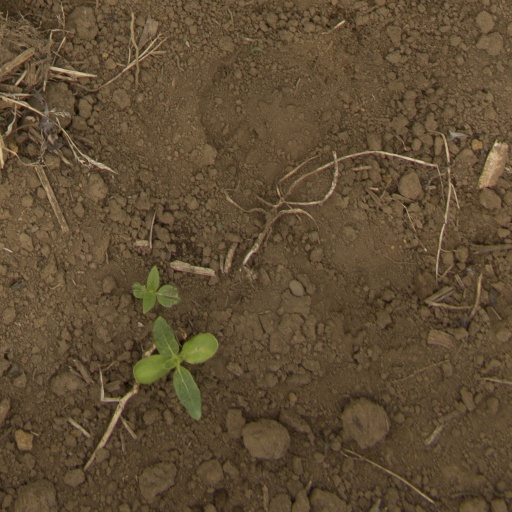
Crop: Jerusalem artichoke